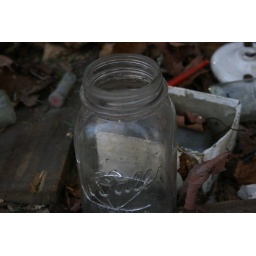
clarence newton road - near blowing rock - january 1 2009